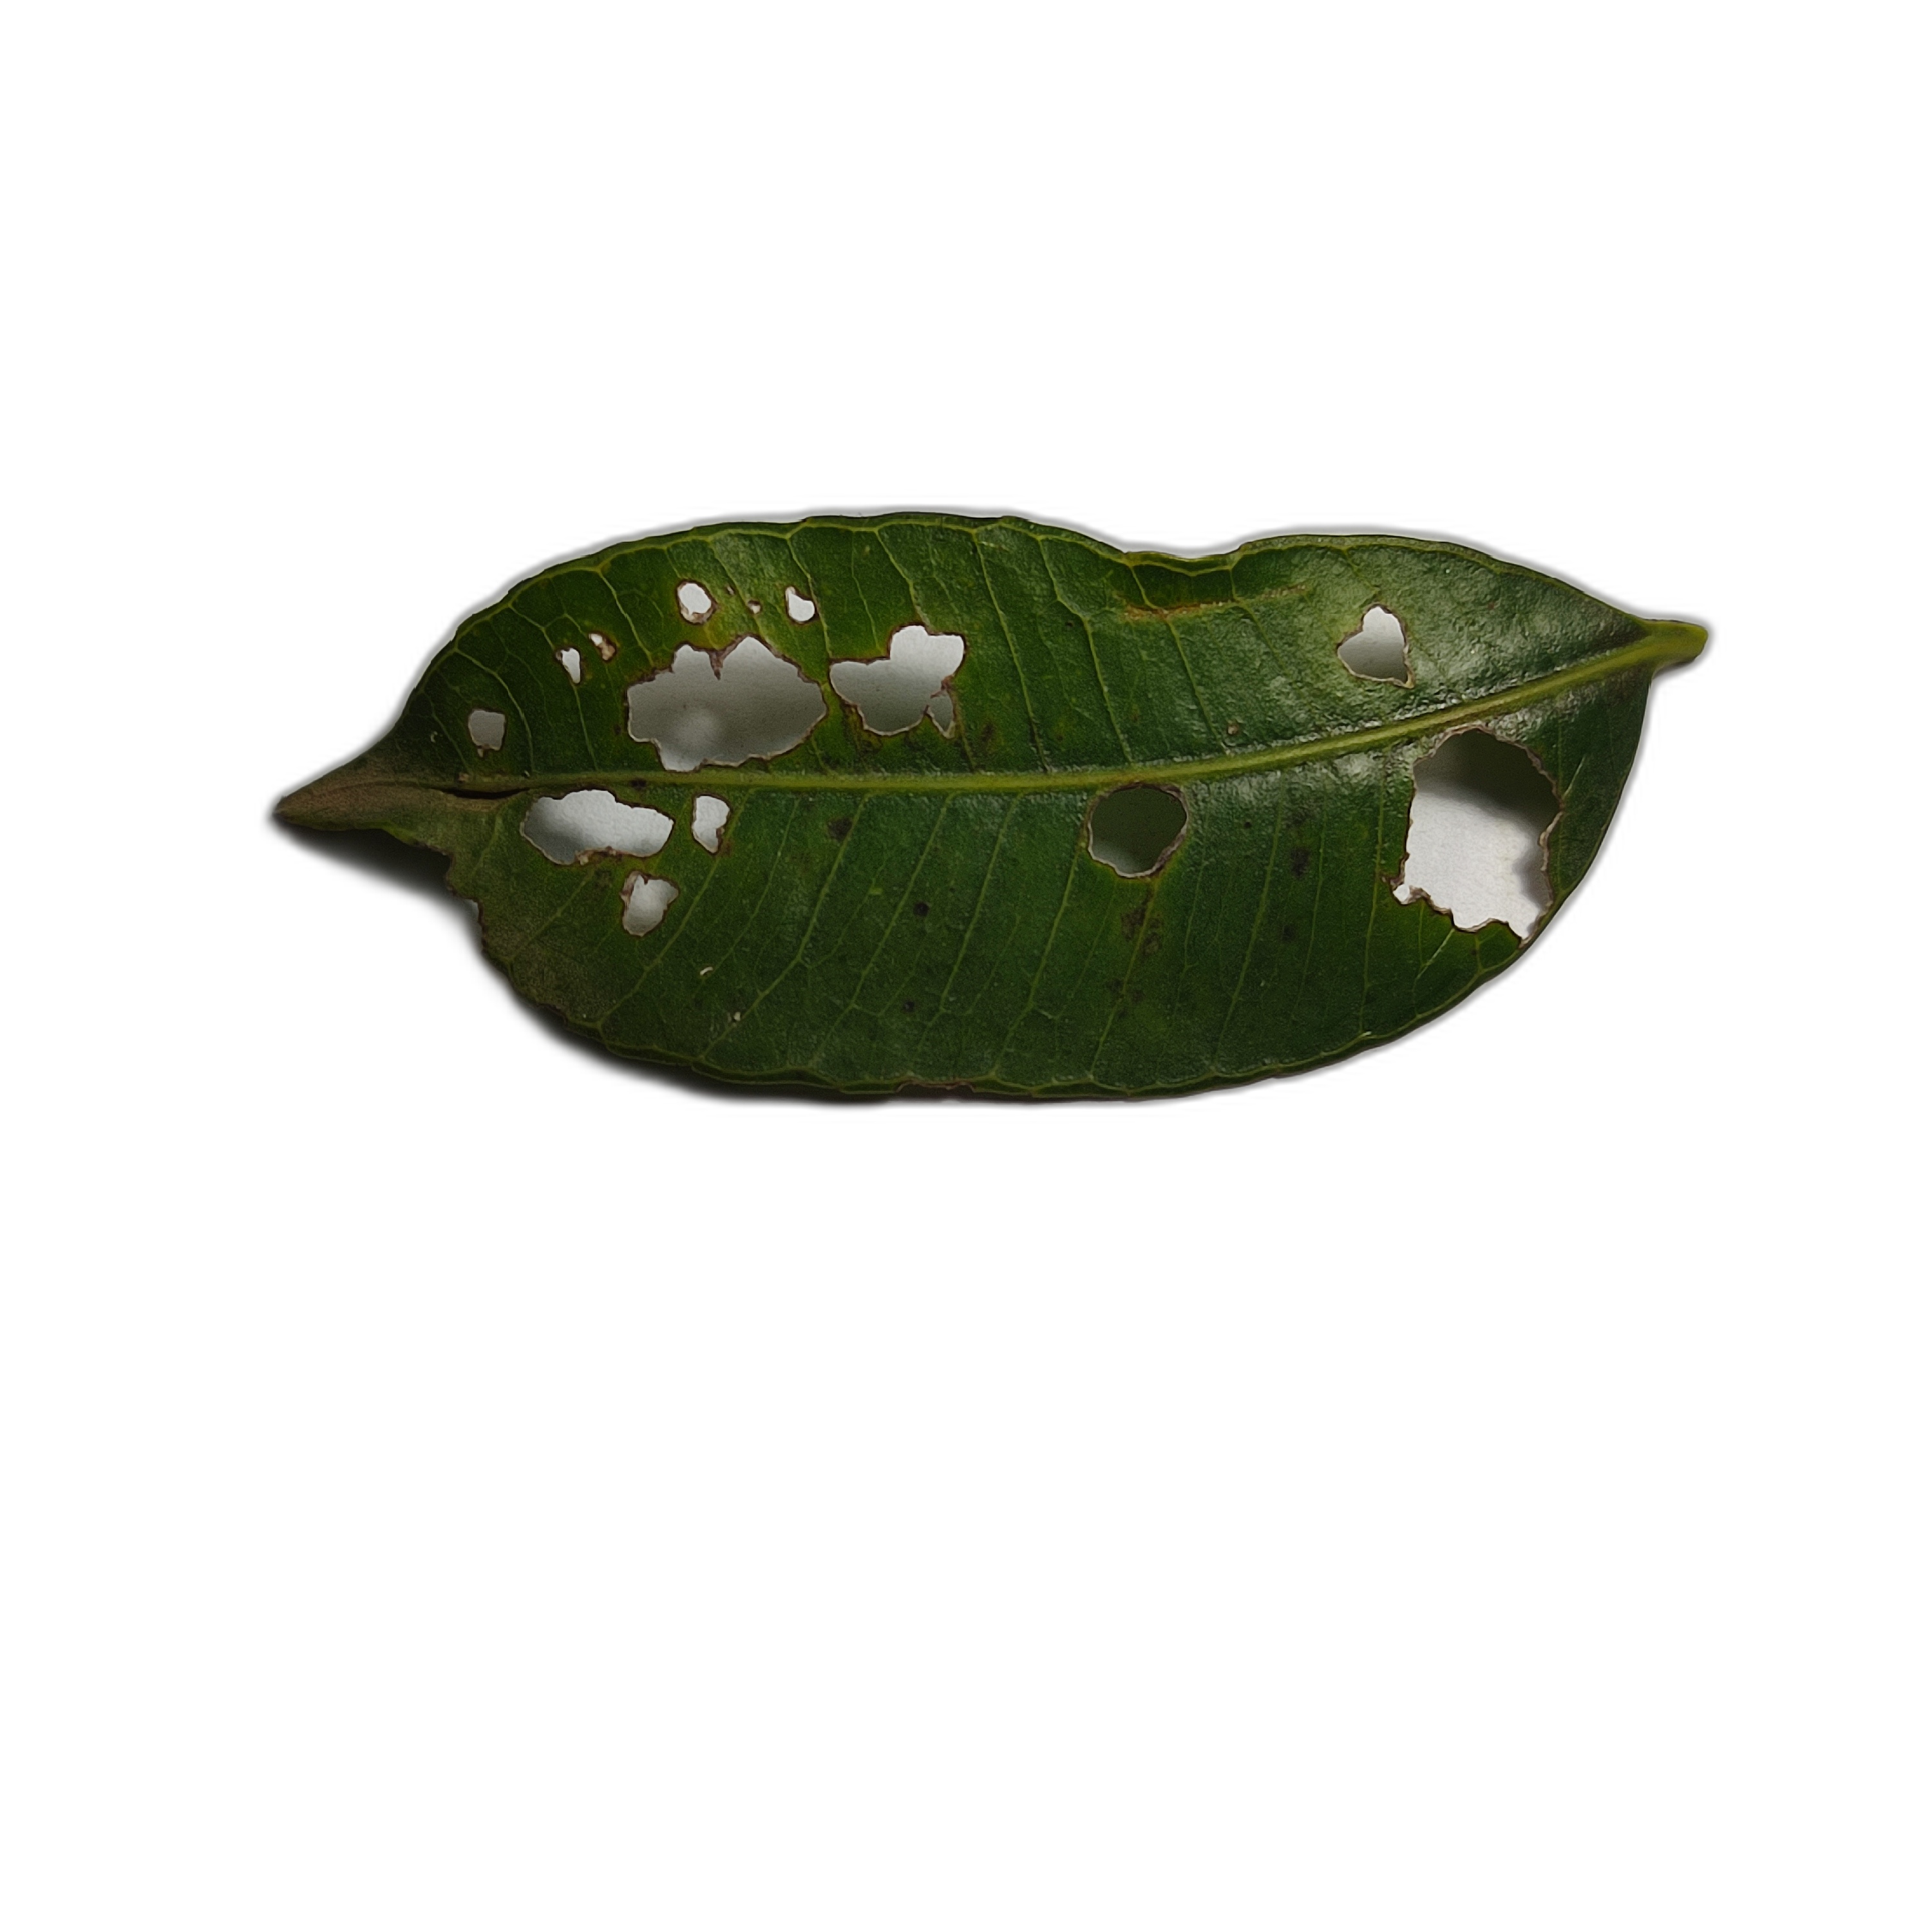
Label: not_healthy